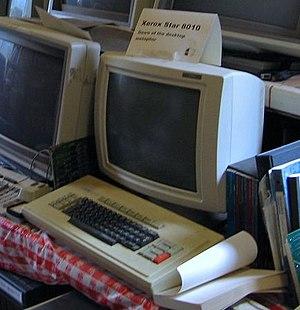
Parmi les premiers ordinateurs personnels commercialisés, le Xerox Star innovait en proposant une interface graphique et d'autres concepts révolutionnaires à l'époque.